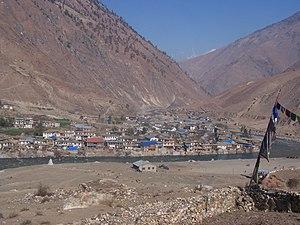
Dunai est une ville du Népal située dans la zone de Karnali et chef-lieu du district de Dolpa. Au recensement de 2011, la ville comptait 2 592 habitants.